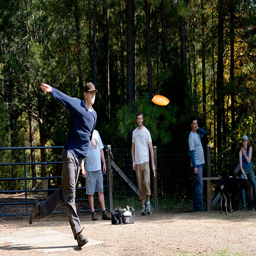
A man playing with a Frisbee with people watching in the background.
Man throw frisbee disc as friends in the background watch.
some people and one man is throwing an orange frisbee
A man is throwing a frisbee in a park
Man leaning forward in the motion of throwing a frisbee.